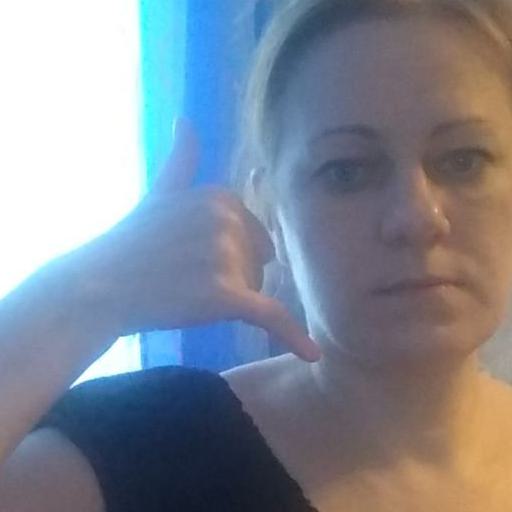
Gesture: call